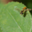
Label: bee